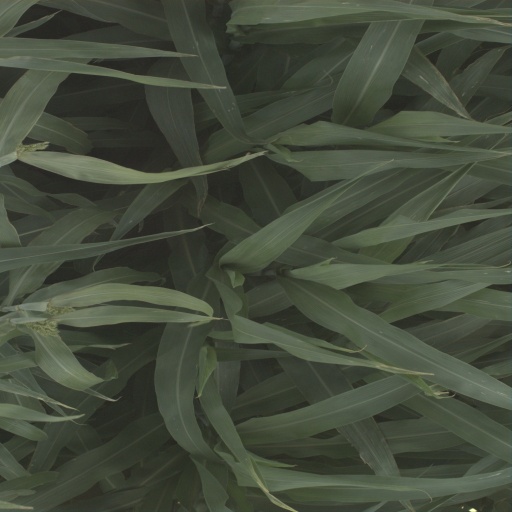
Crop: sorghum